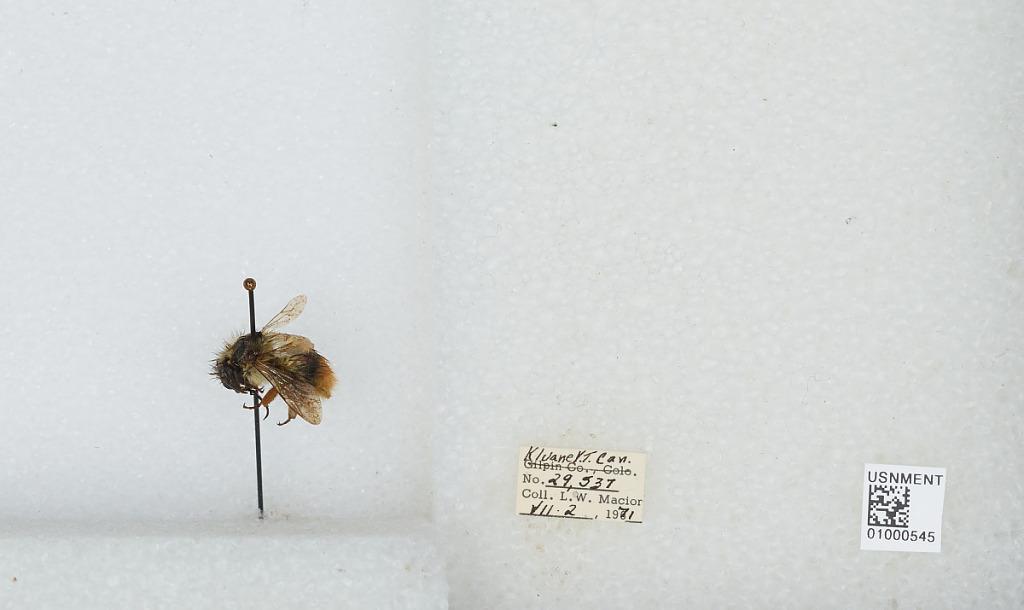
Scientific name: Bombus (Pyrobombus) mixtus Cresson
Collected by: L. Macior
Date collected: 1971-7-2
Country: Canada
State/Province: Yukon Territory
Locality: Kluane
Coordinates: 60.75, -139.5